Jeff Eggers

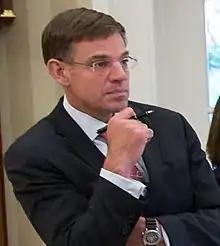
Jeff Eggers in 2013

Jeffrey William Eggers served in the White House for six years, most recently as President Obama's special assistant for national security affairs. Eggers retired from the Navy in 2013 after a twenty-year career as a U.S. Navy SEAL. His many operational tours included several SEAL Teams, commander of the Special Operations Task Unit in western Iraq, and operations officer and mission commander for the U.S. Navy's undersea special operations command. From his time as a SEAL, he has extensive combat and leadership experience. Eggers also served as the National Security Council's senior director for Afghanistan and Pakistan for four years.